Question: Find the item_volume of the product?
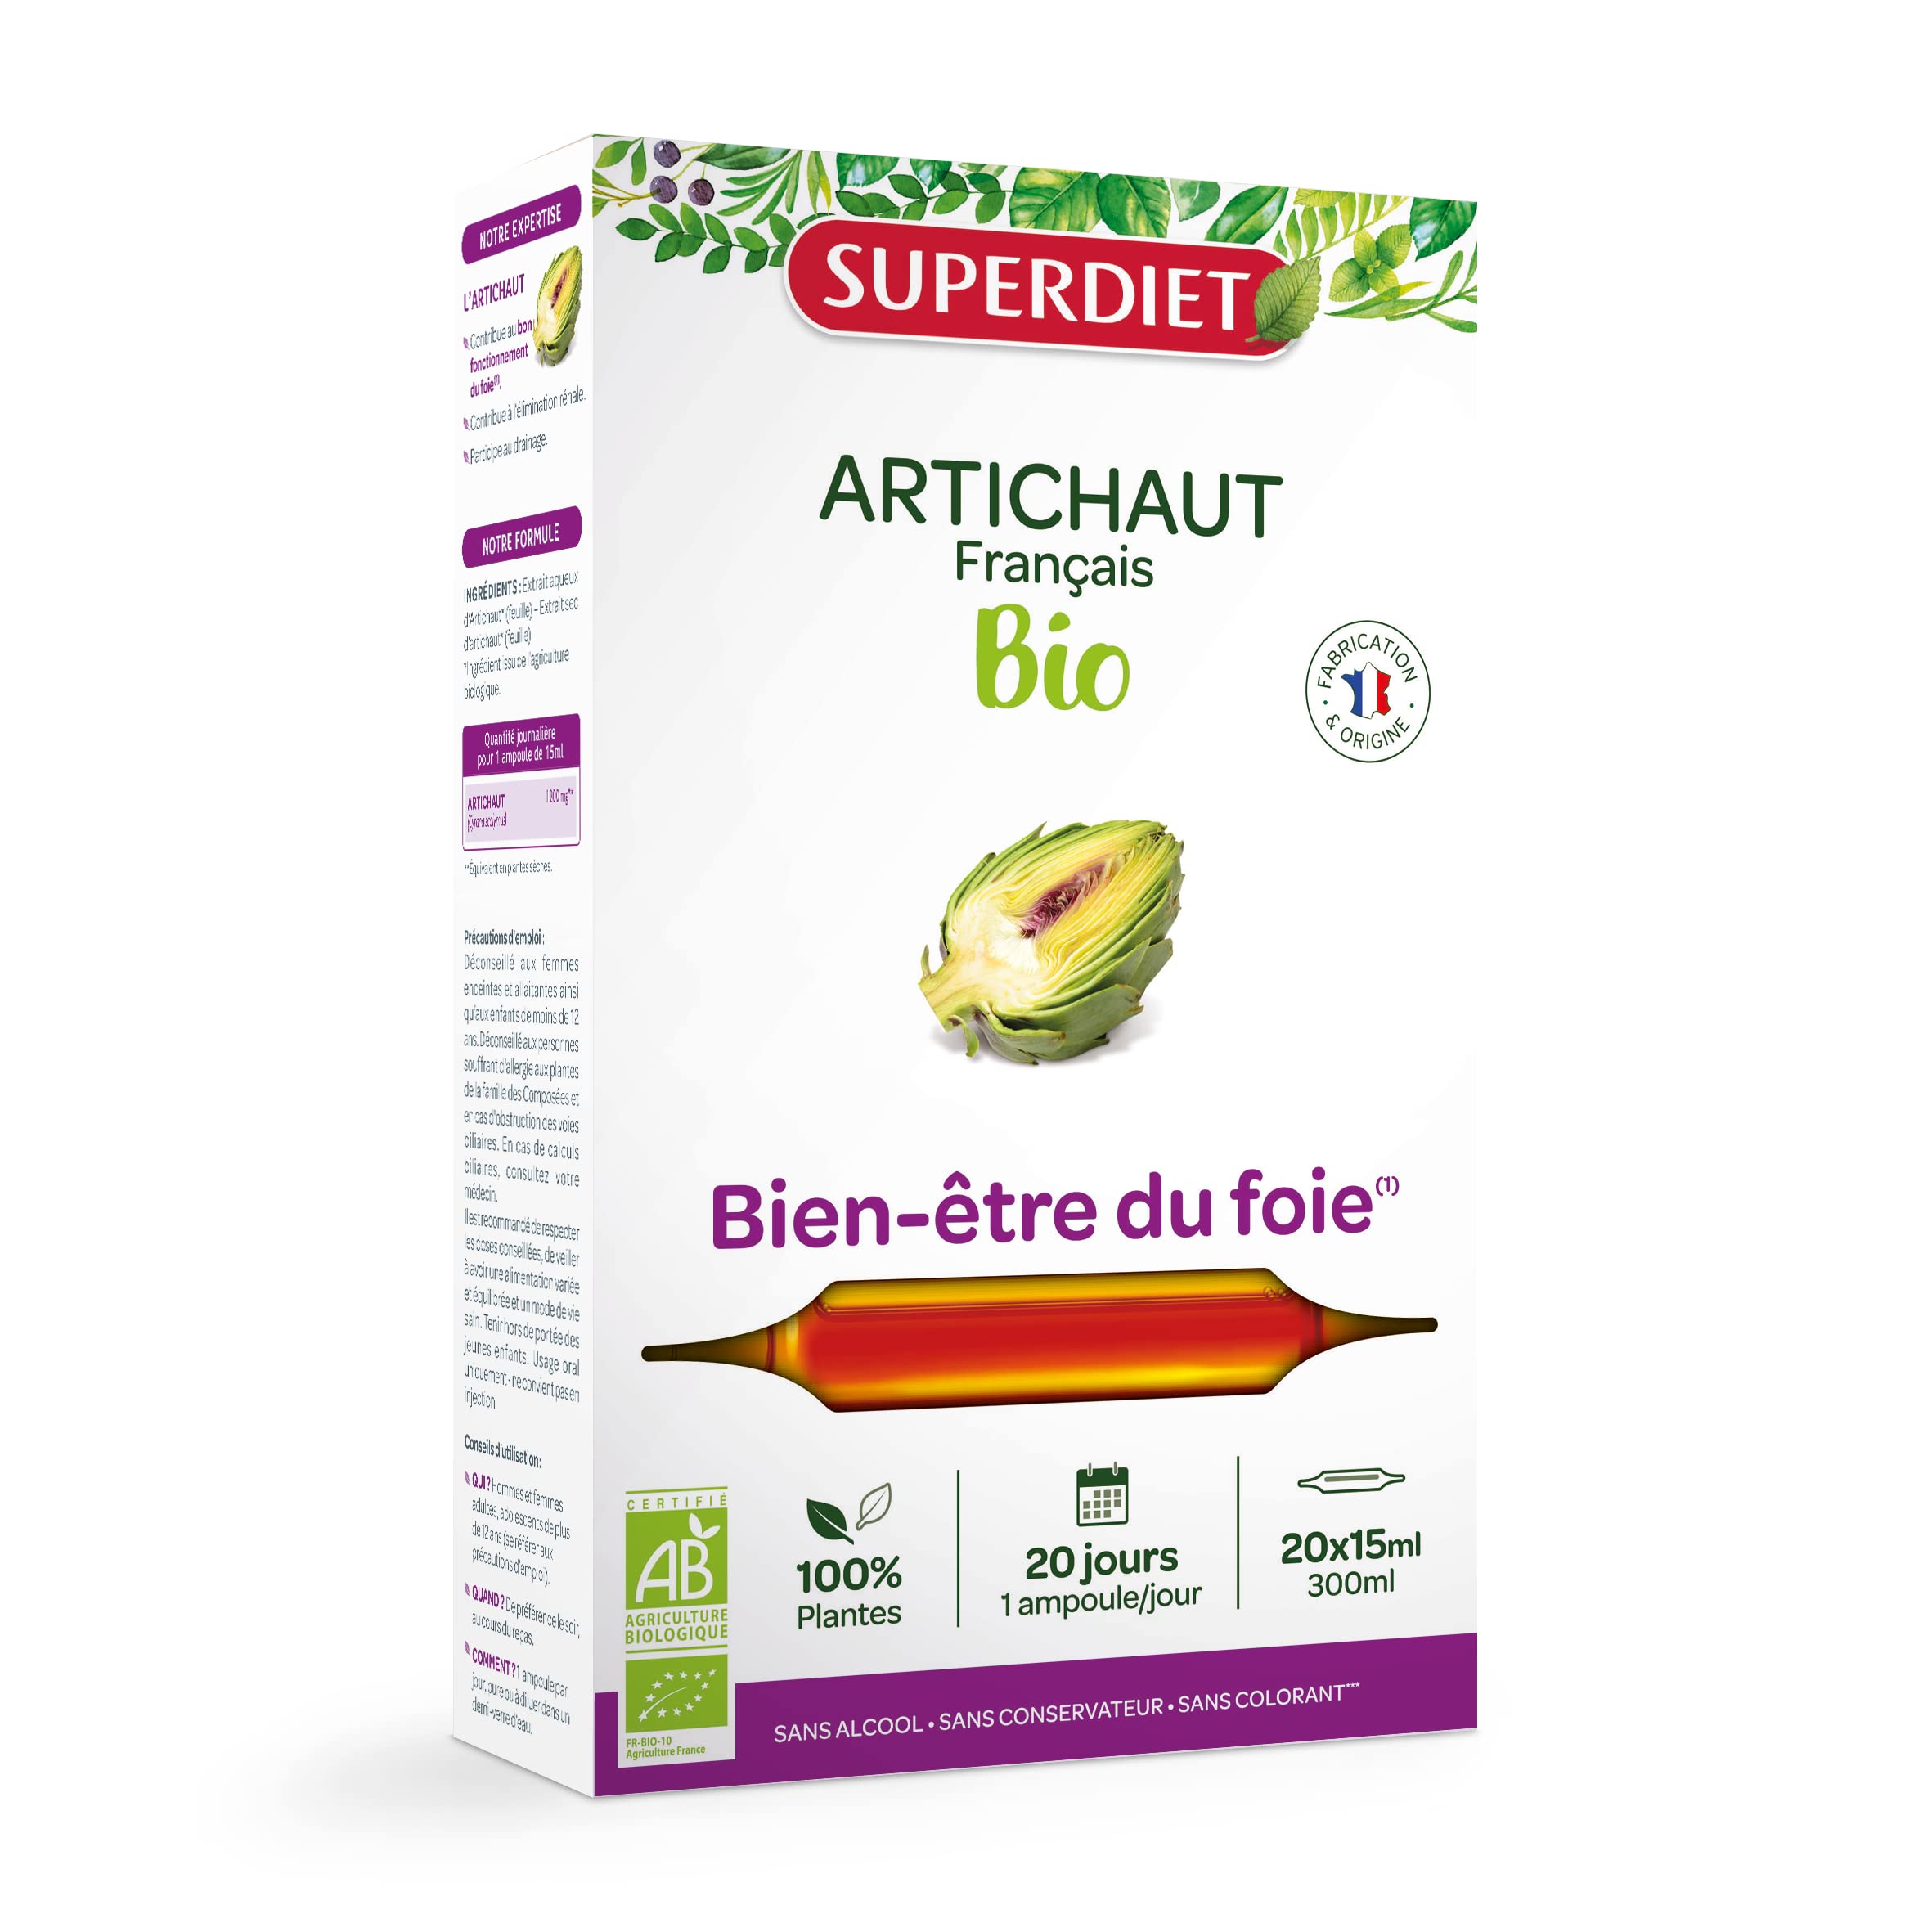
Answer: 300.0 millilitre